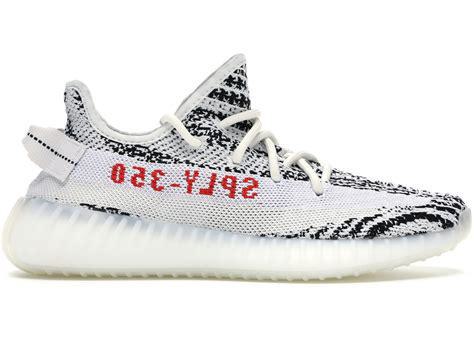
Brand: Adidas
Model: Yeezy Boost 350